Three Valley Gap

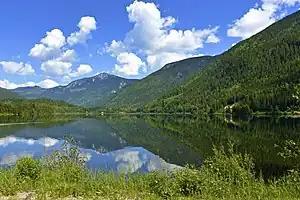
Northwestward view, Three Valley Lake, 2014.

In 2016, a large metal tower was installed at the cliff top for avalanche control purposes. When triggered by a technician, the device drops explosives charges, sending a wall of snow down the cliff face.